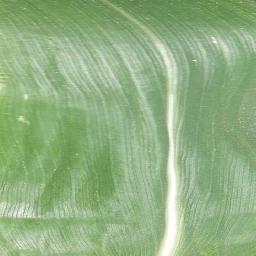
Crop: corn
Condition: (maize)_healthy